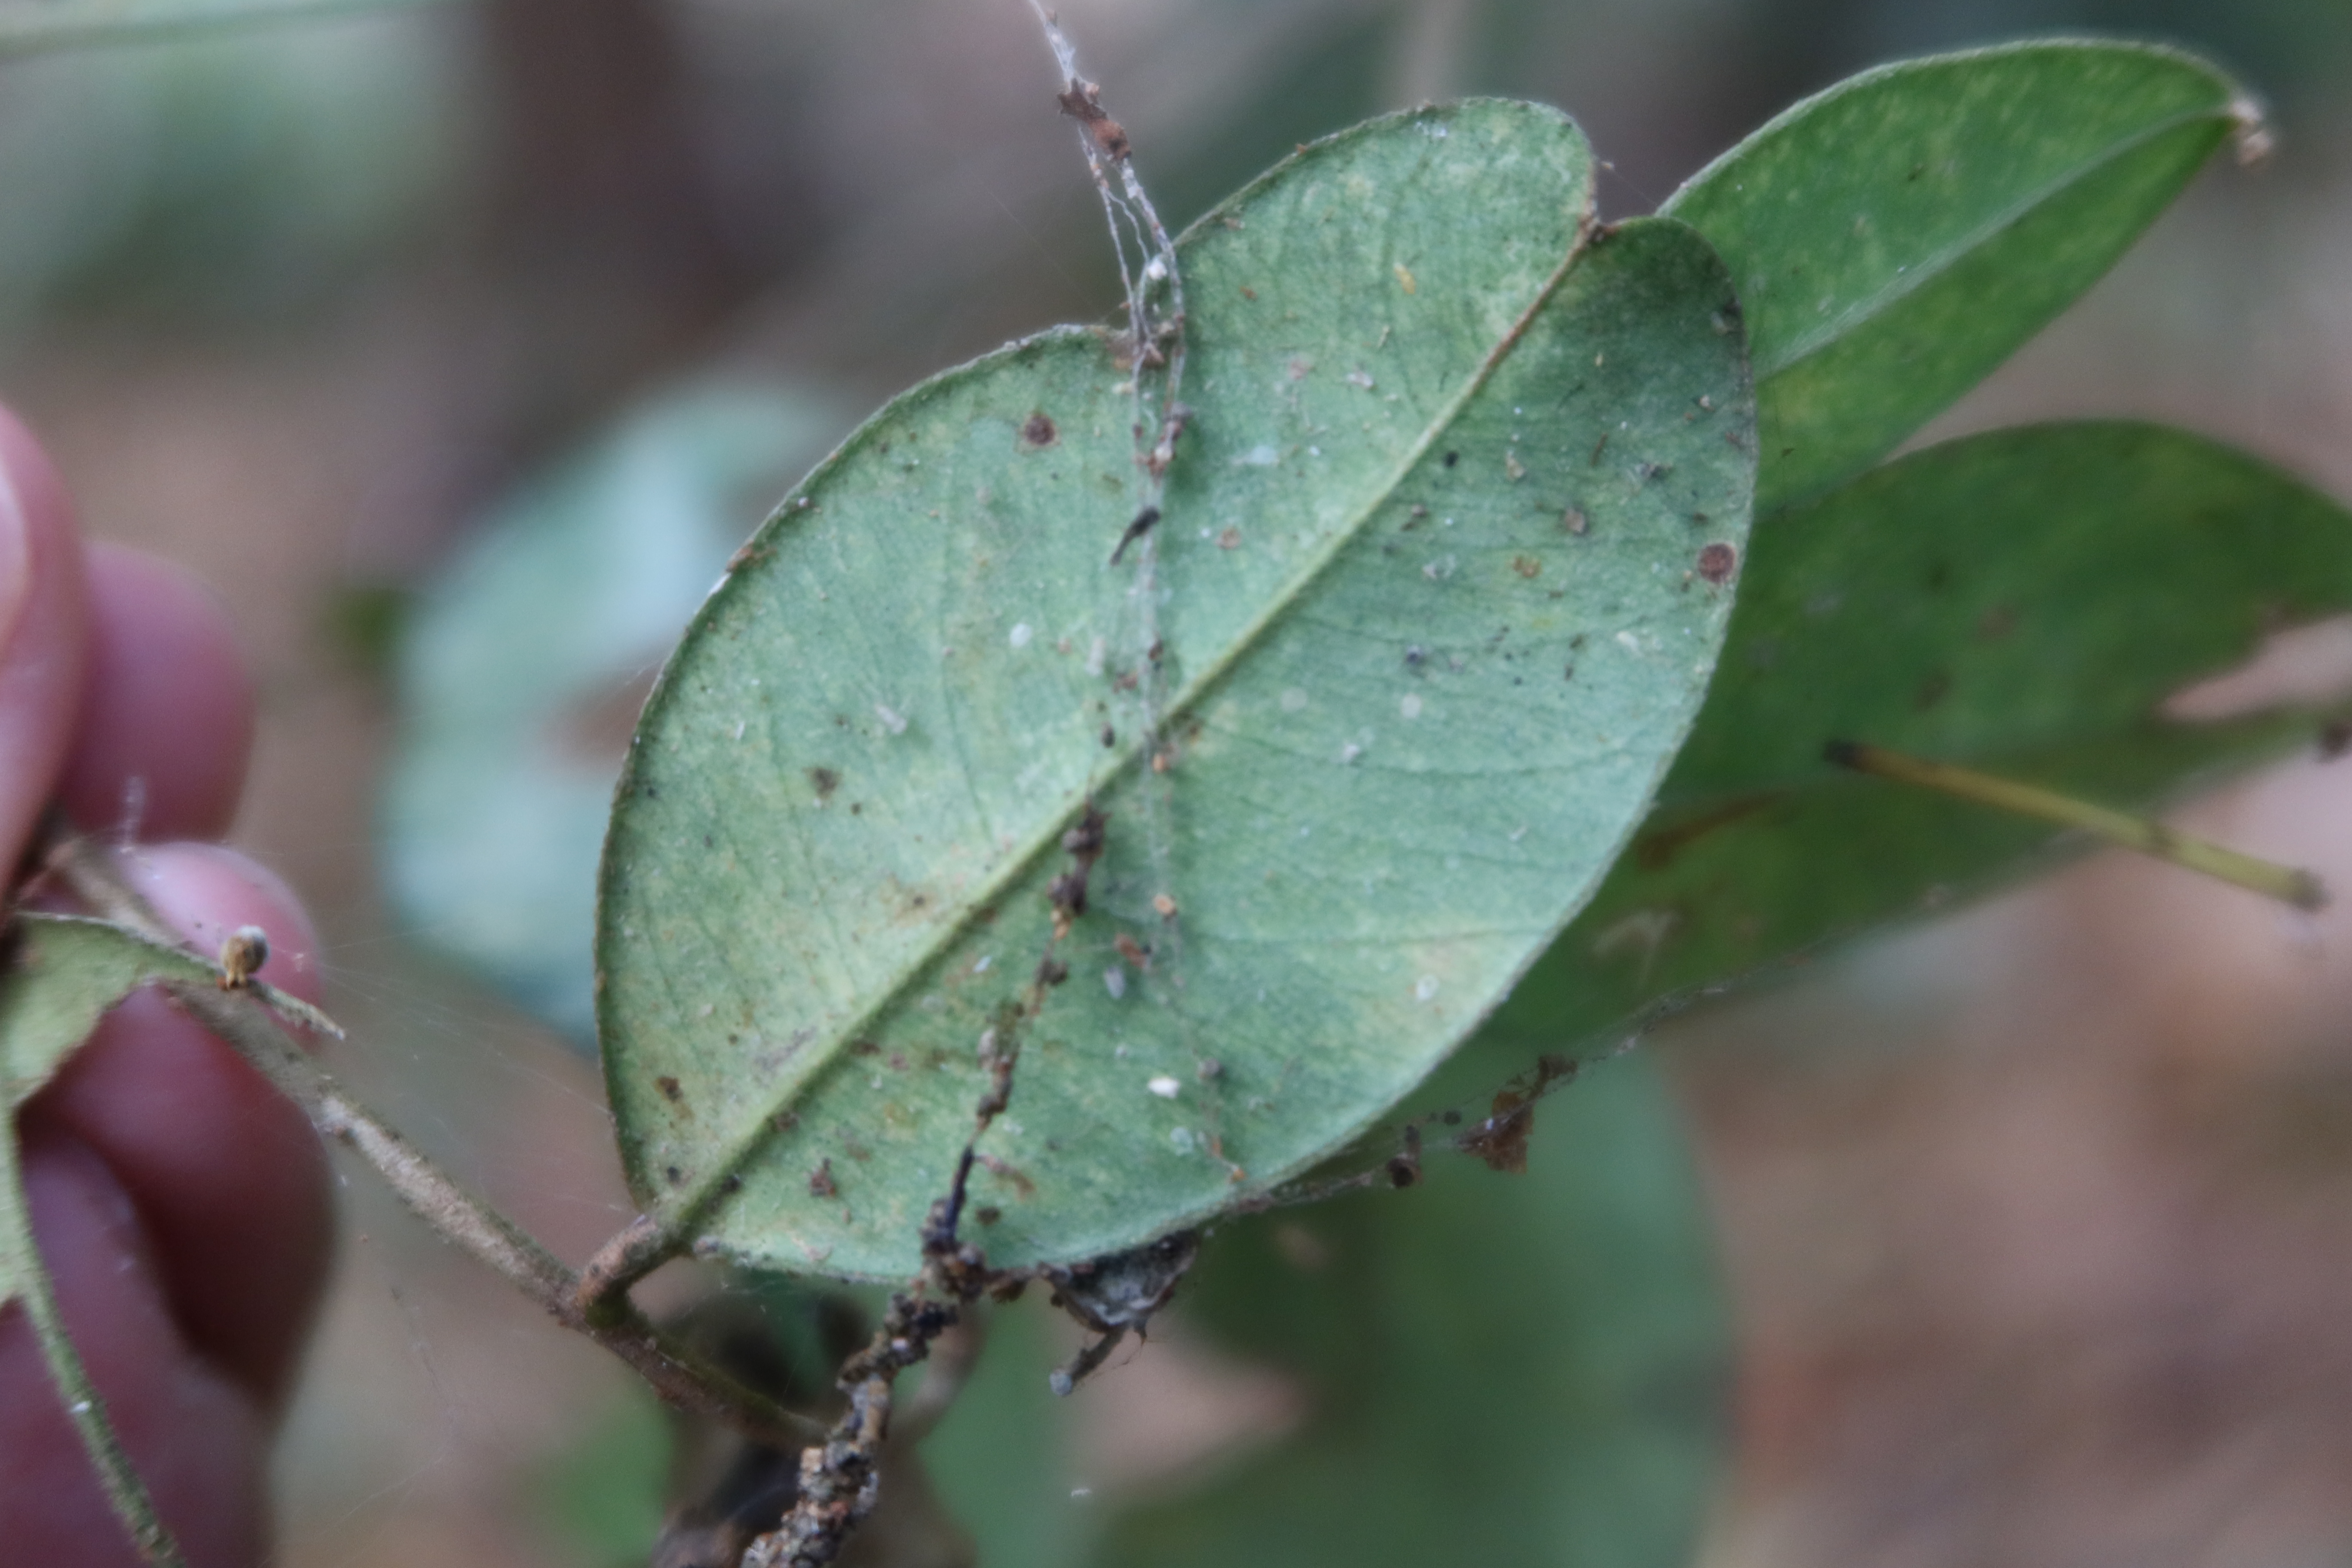
Label: Spiders